William B. Clagett

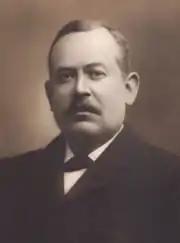
William B. Clagett, Maryland Comptroller 1910–1911

William Baruch Clagett (August 12 or 13, 1854 – July 25, 1911) was a Maryland tidewater tobacco farmer. In 1892, he was appointed as tobacco inspector by Governor Frank Brown; he also served as chair of the Democratic State Central Committee. In 1894, Clagett missed election to the U.S. House of Representatives by one vote. Instead, Clagett entered politics when elected as a state senator from Prince George's County in 1897, serving from 1898 to 1901 and 1906 to 1910. Governor Austin L. Crothers appointed Clagett as the 21st Comptroller of Maryland, replacing Joshua W. Hering who had been appointed to the Maryland Public Service Commission. Clagett died of Bright's disease and was interred at Trinity Protestant Episcopal Church, in Upper Marlboro, where he had served as a vestryman. As of March 2002, Clagett's farm, "Navajo", was still in operation, by the eleventh generation of his family. After descendant Charles Clagett's death in 1971, with his will having made clear that he wanted the property used for educational purposes, his estate bequeathed the farm's to the Chesapeake Bay Foundation in 1981.